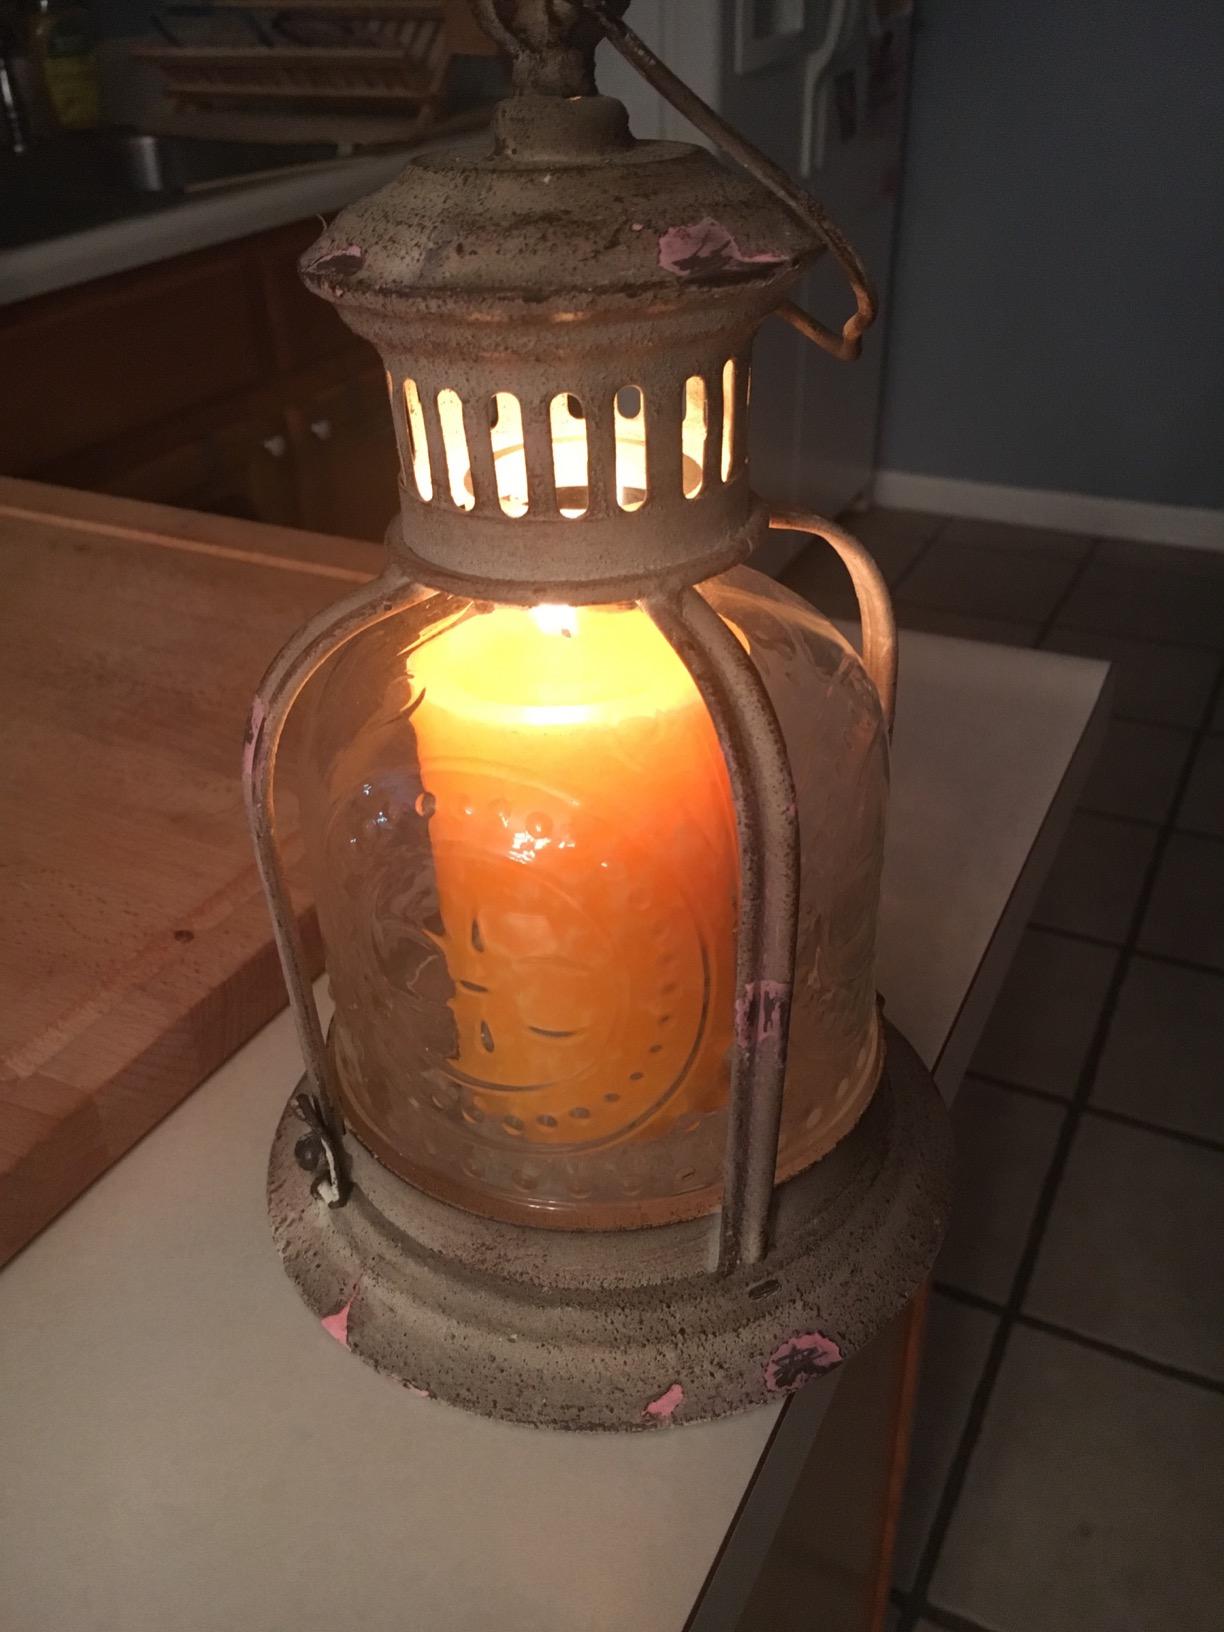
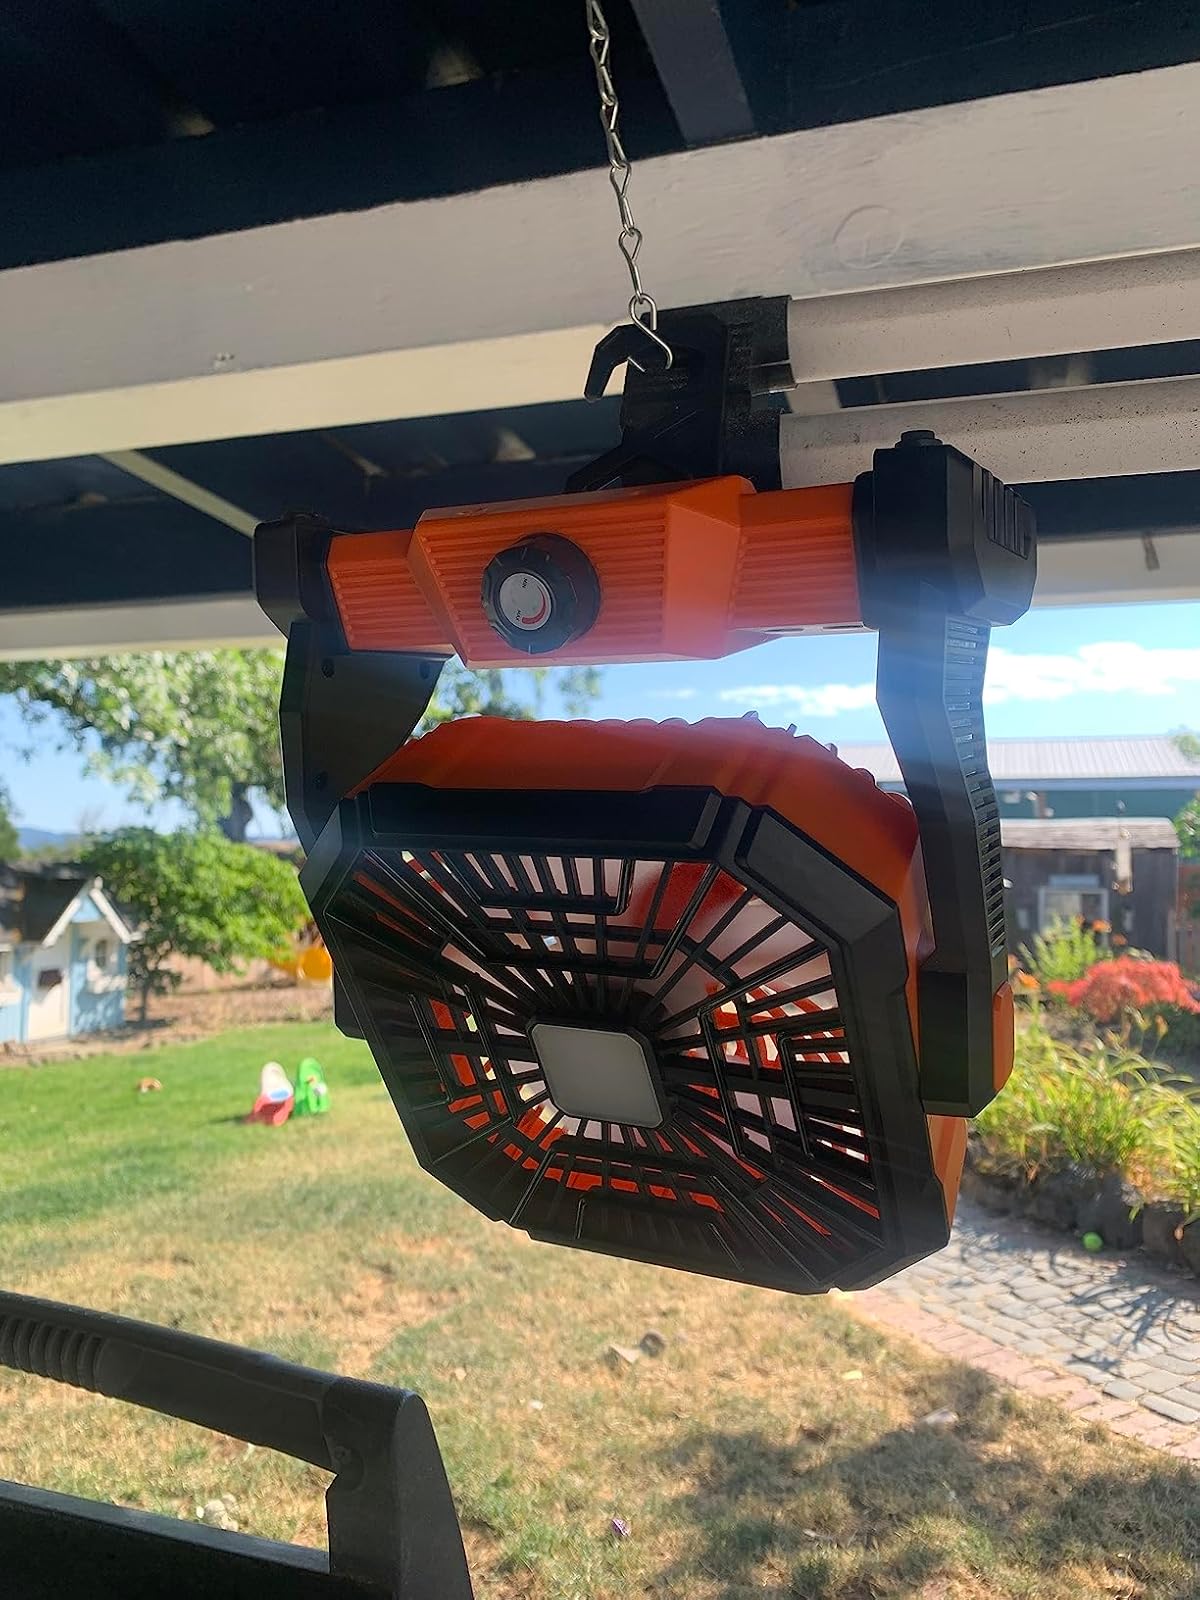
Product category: lantern
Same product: no